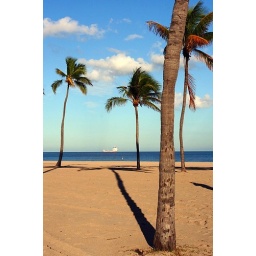
A ship floats on the water and the palm trees stand at attention....On a beach near Ft. Lauderdale, Florida.